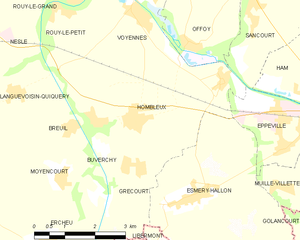
Carte des communes françaises Hombleux